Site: brandenburg
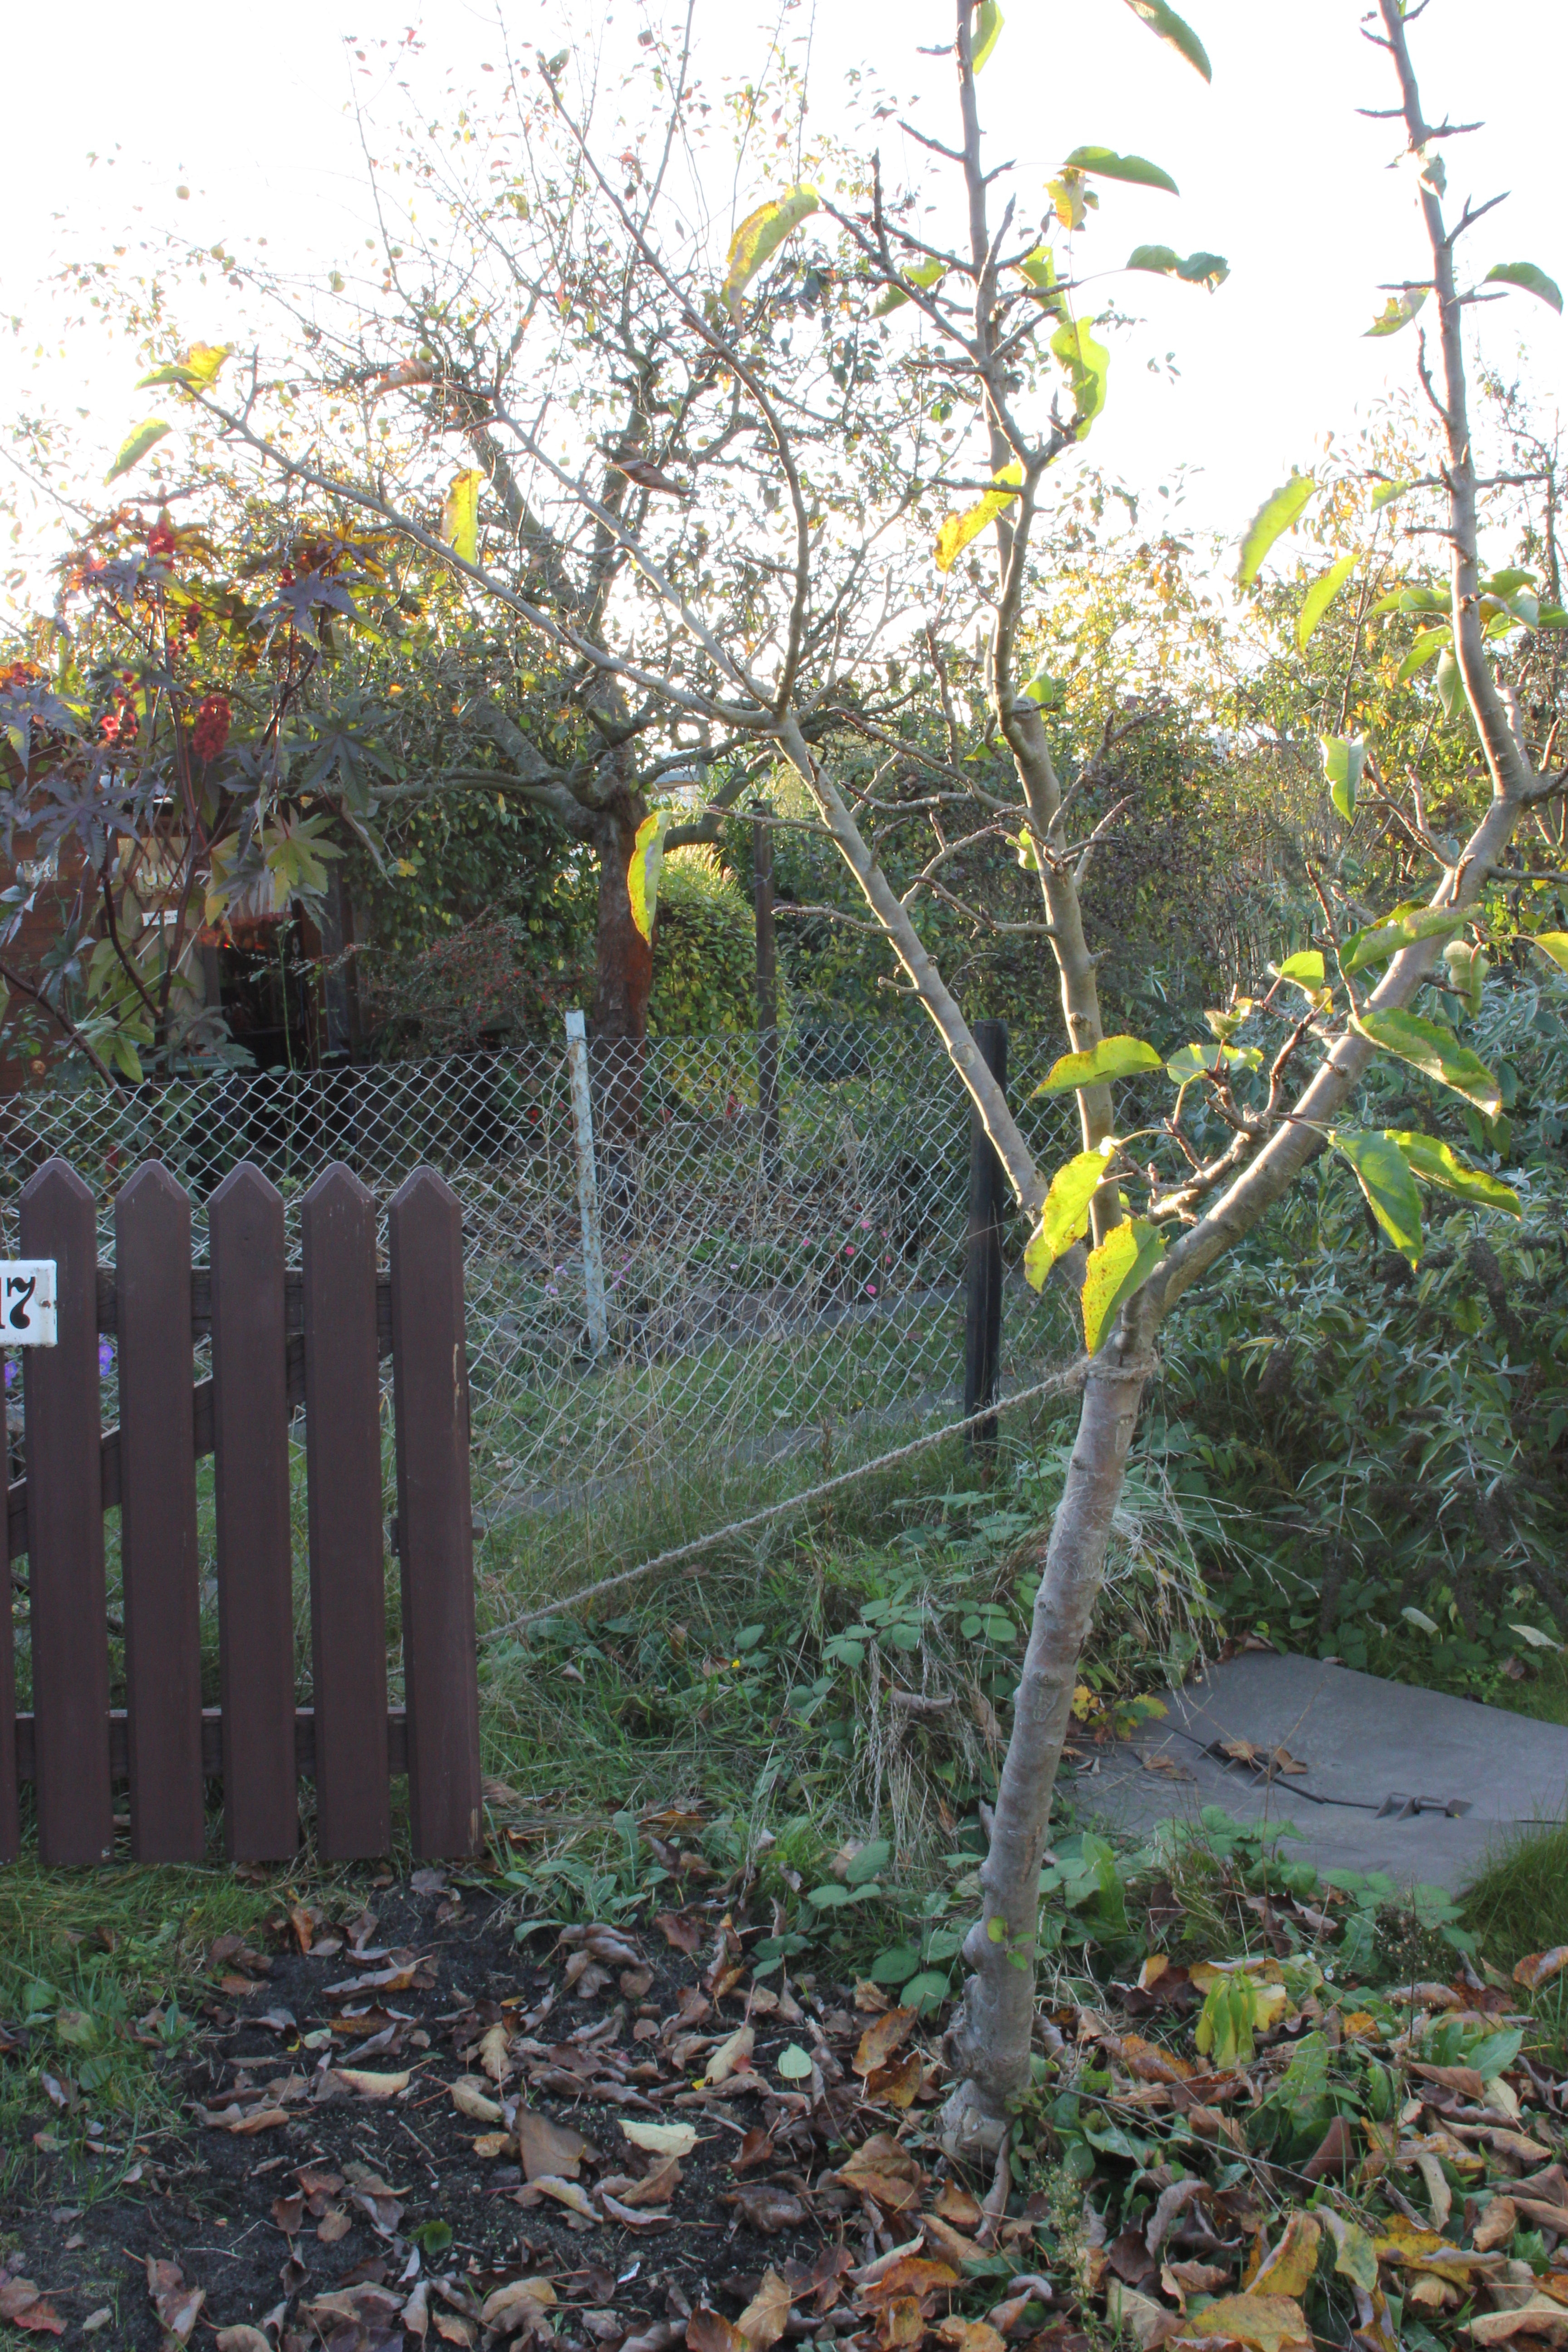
Growth stage (BBCH 91): Senescence, beginning of dormancy